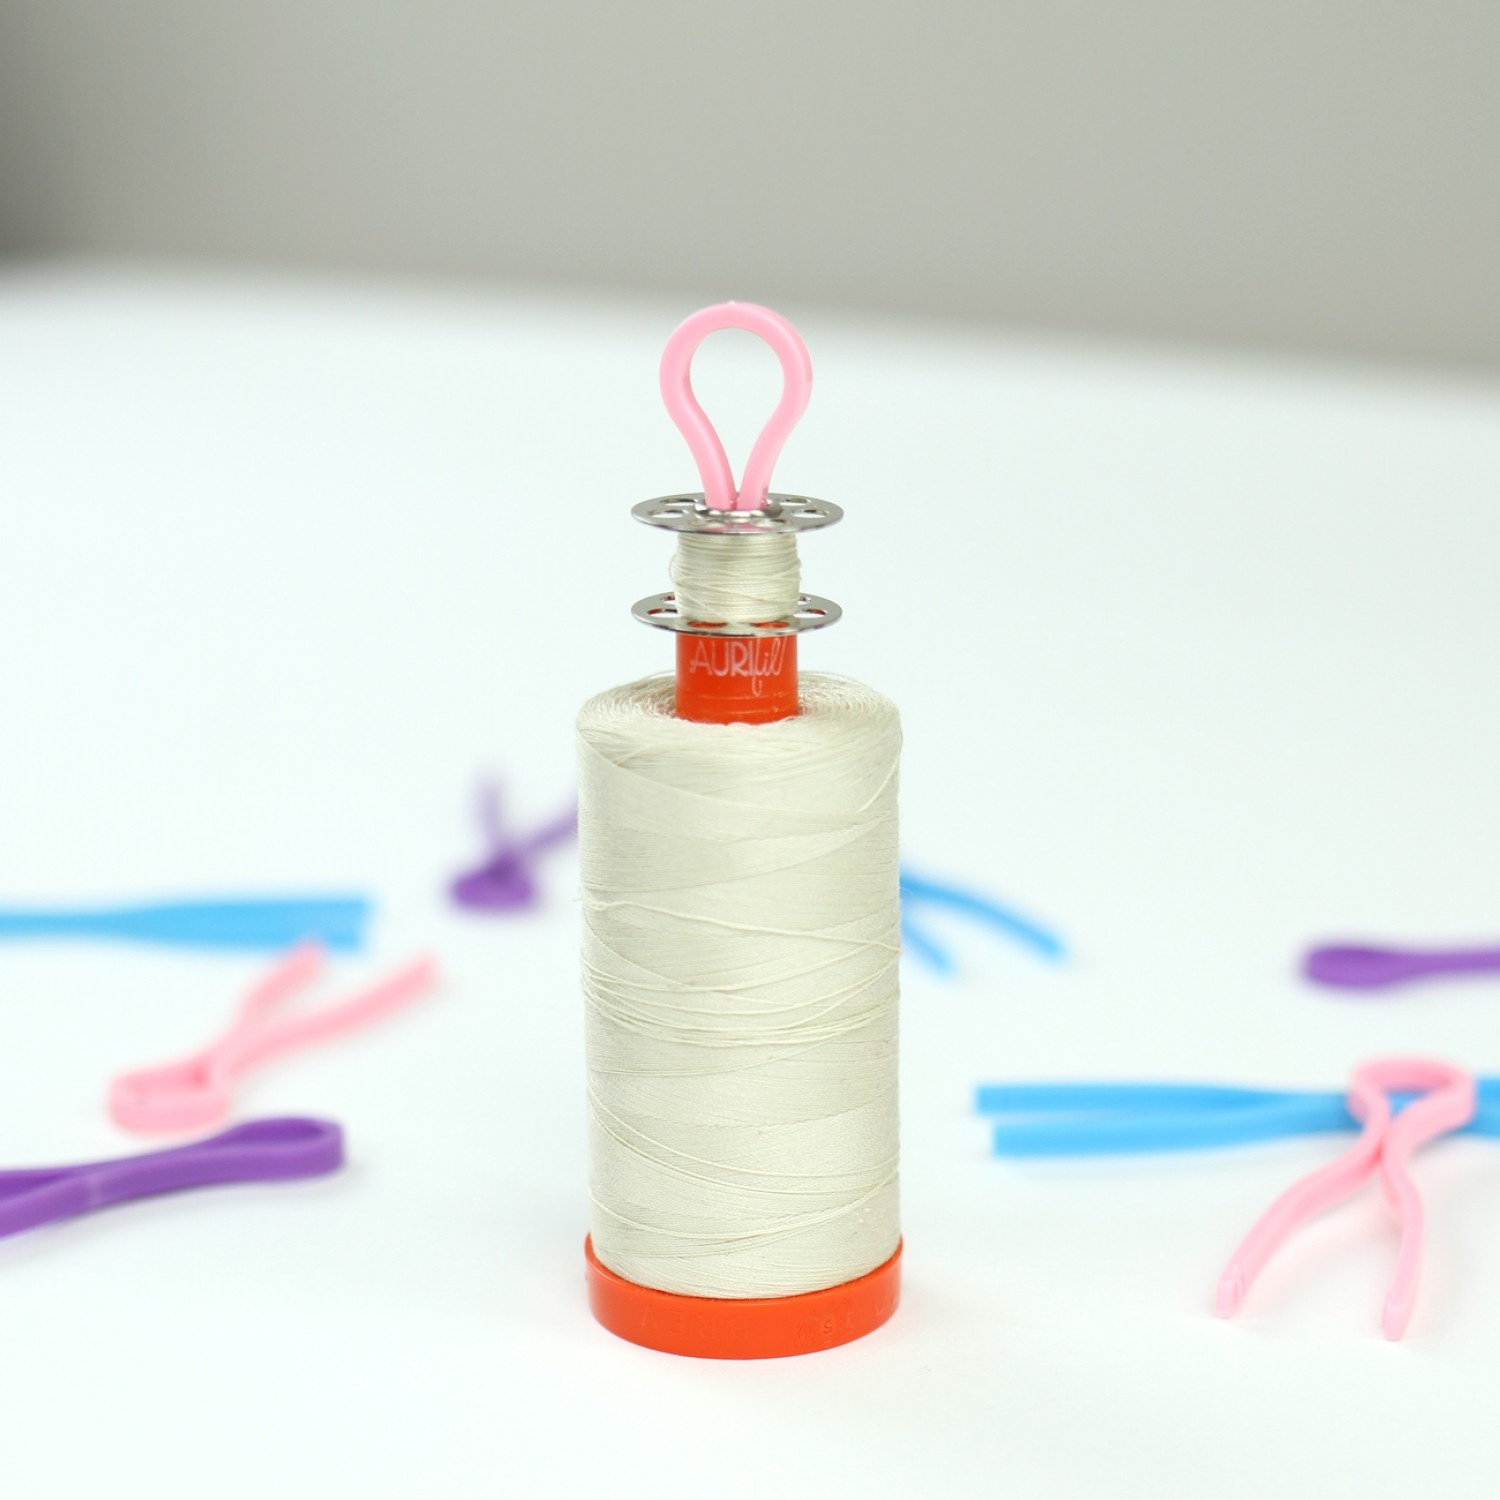
Bobbin Buddies Bobbin Clips
Bobbin Buddies bobbin clips keep your bobbin and matching thread together. Works for most thread spools and bobbins. Squeeze the ends together, slide on bobbin and thread spool. Sold in packages of 10 each. Choose from 3 colors. Colors: Purple, Blue or Pink Made of: Plastic
Brand: Gypsy Quilter
Category: Arts & Entertainment > Hobbies & Creative Arts > Arts & Crafts > Craft Organization > Thread & Yarn Organizers